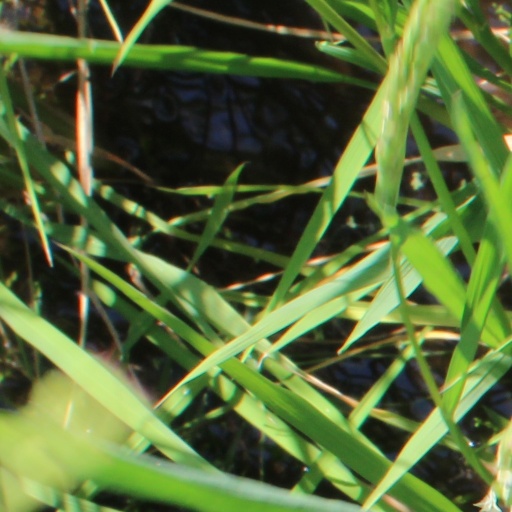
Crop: rice